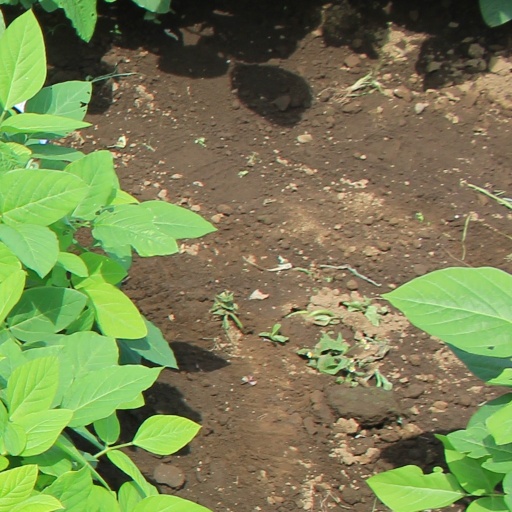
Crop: soybean